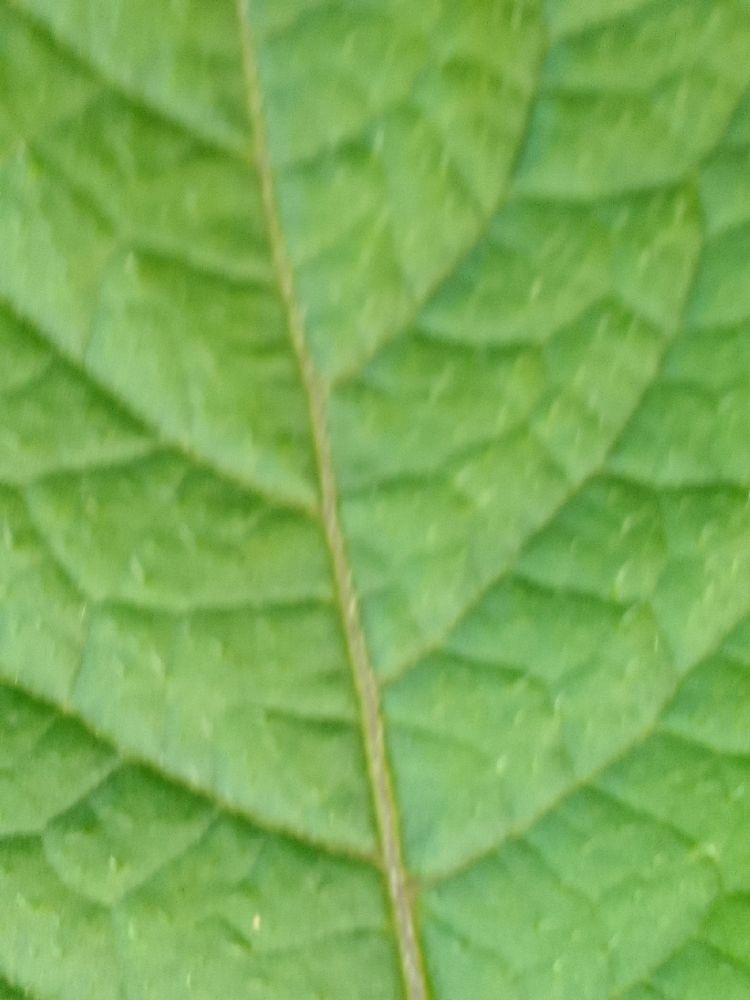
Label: Healthy